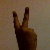
The image shows a hand gesture representing the number 2 in Indian Sign Language.